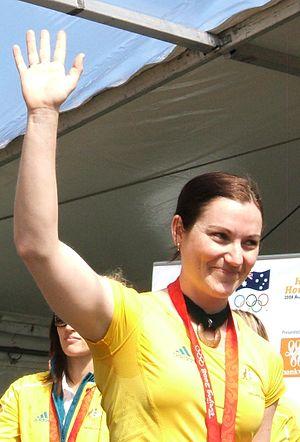
Le Sir Hubert Opperman Trophy, également nommé Oppy Award est un trophée qui récompense en fin de saison le meilleur cycliste australien de l'année. Il est attribué chaque année depuis 1958.
Anna Meares est une coureuse cycliste sur piste australienne. Elle compte à son palmarès deux titres de championne olympique et un record de onze titres de championne du monde.